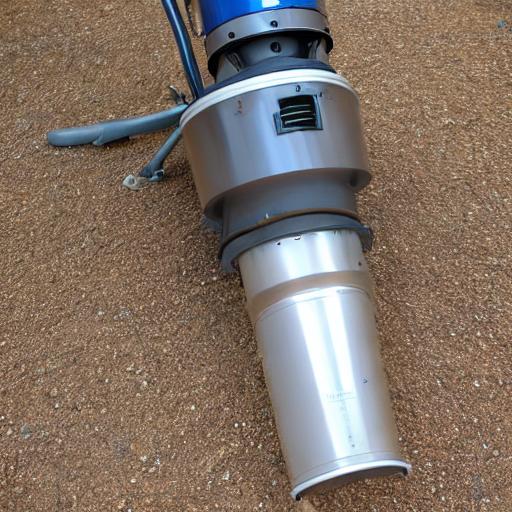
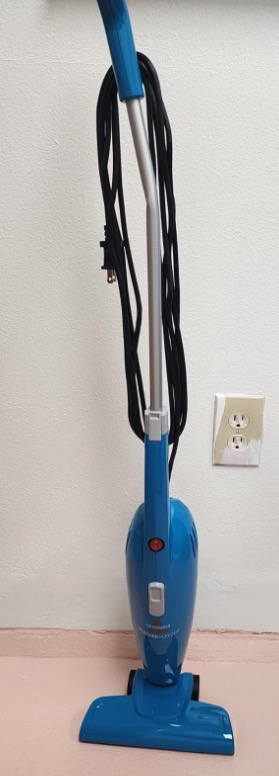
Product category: items_vacuum
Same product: no